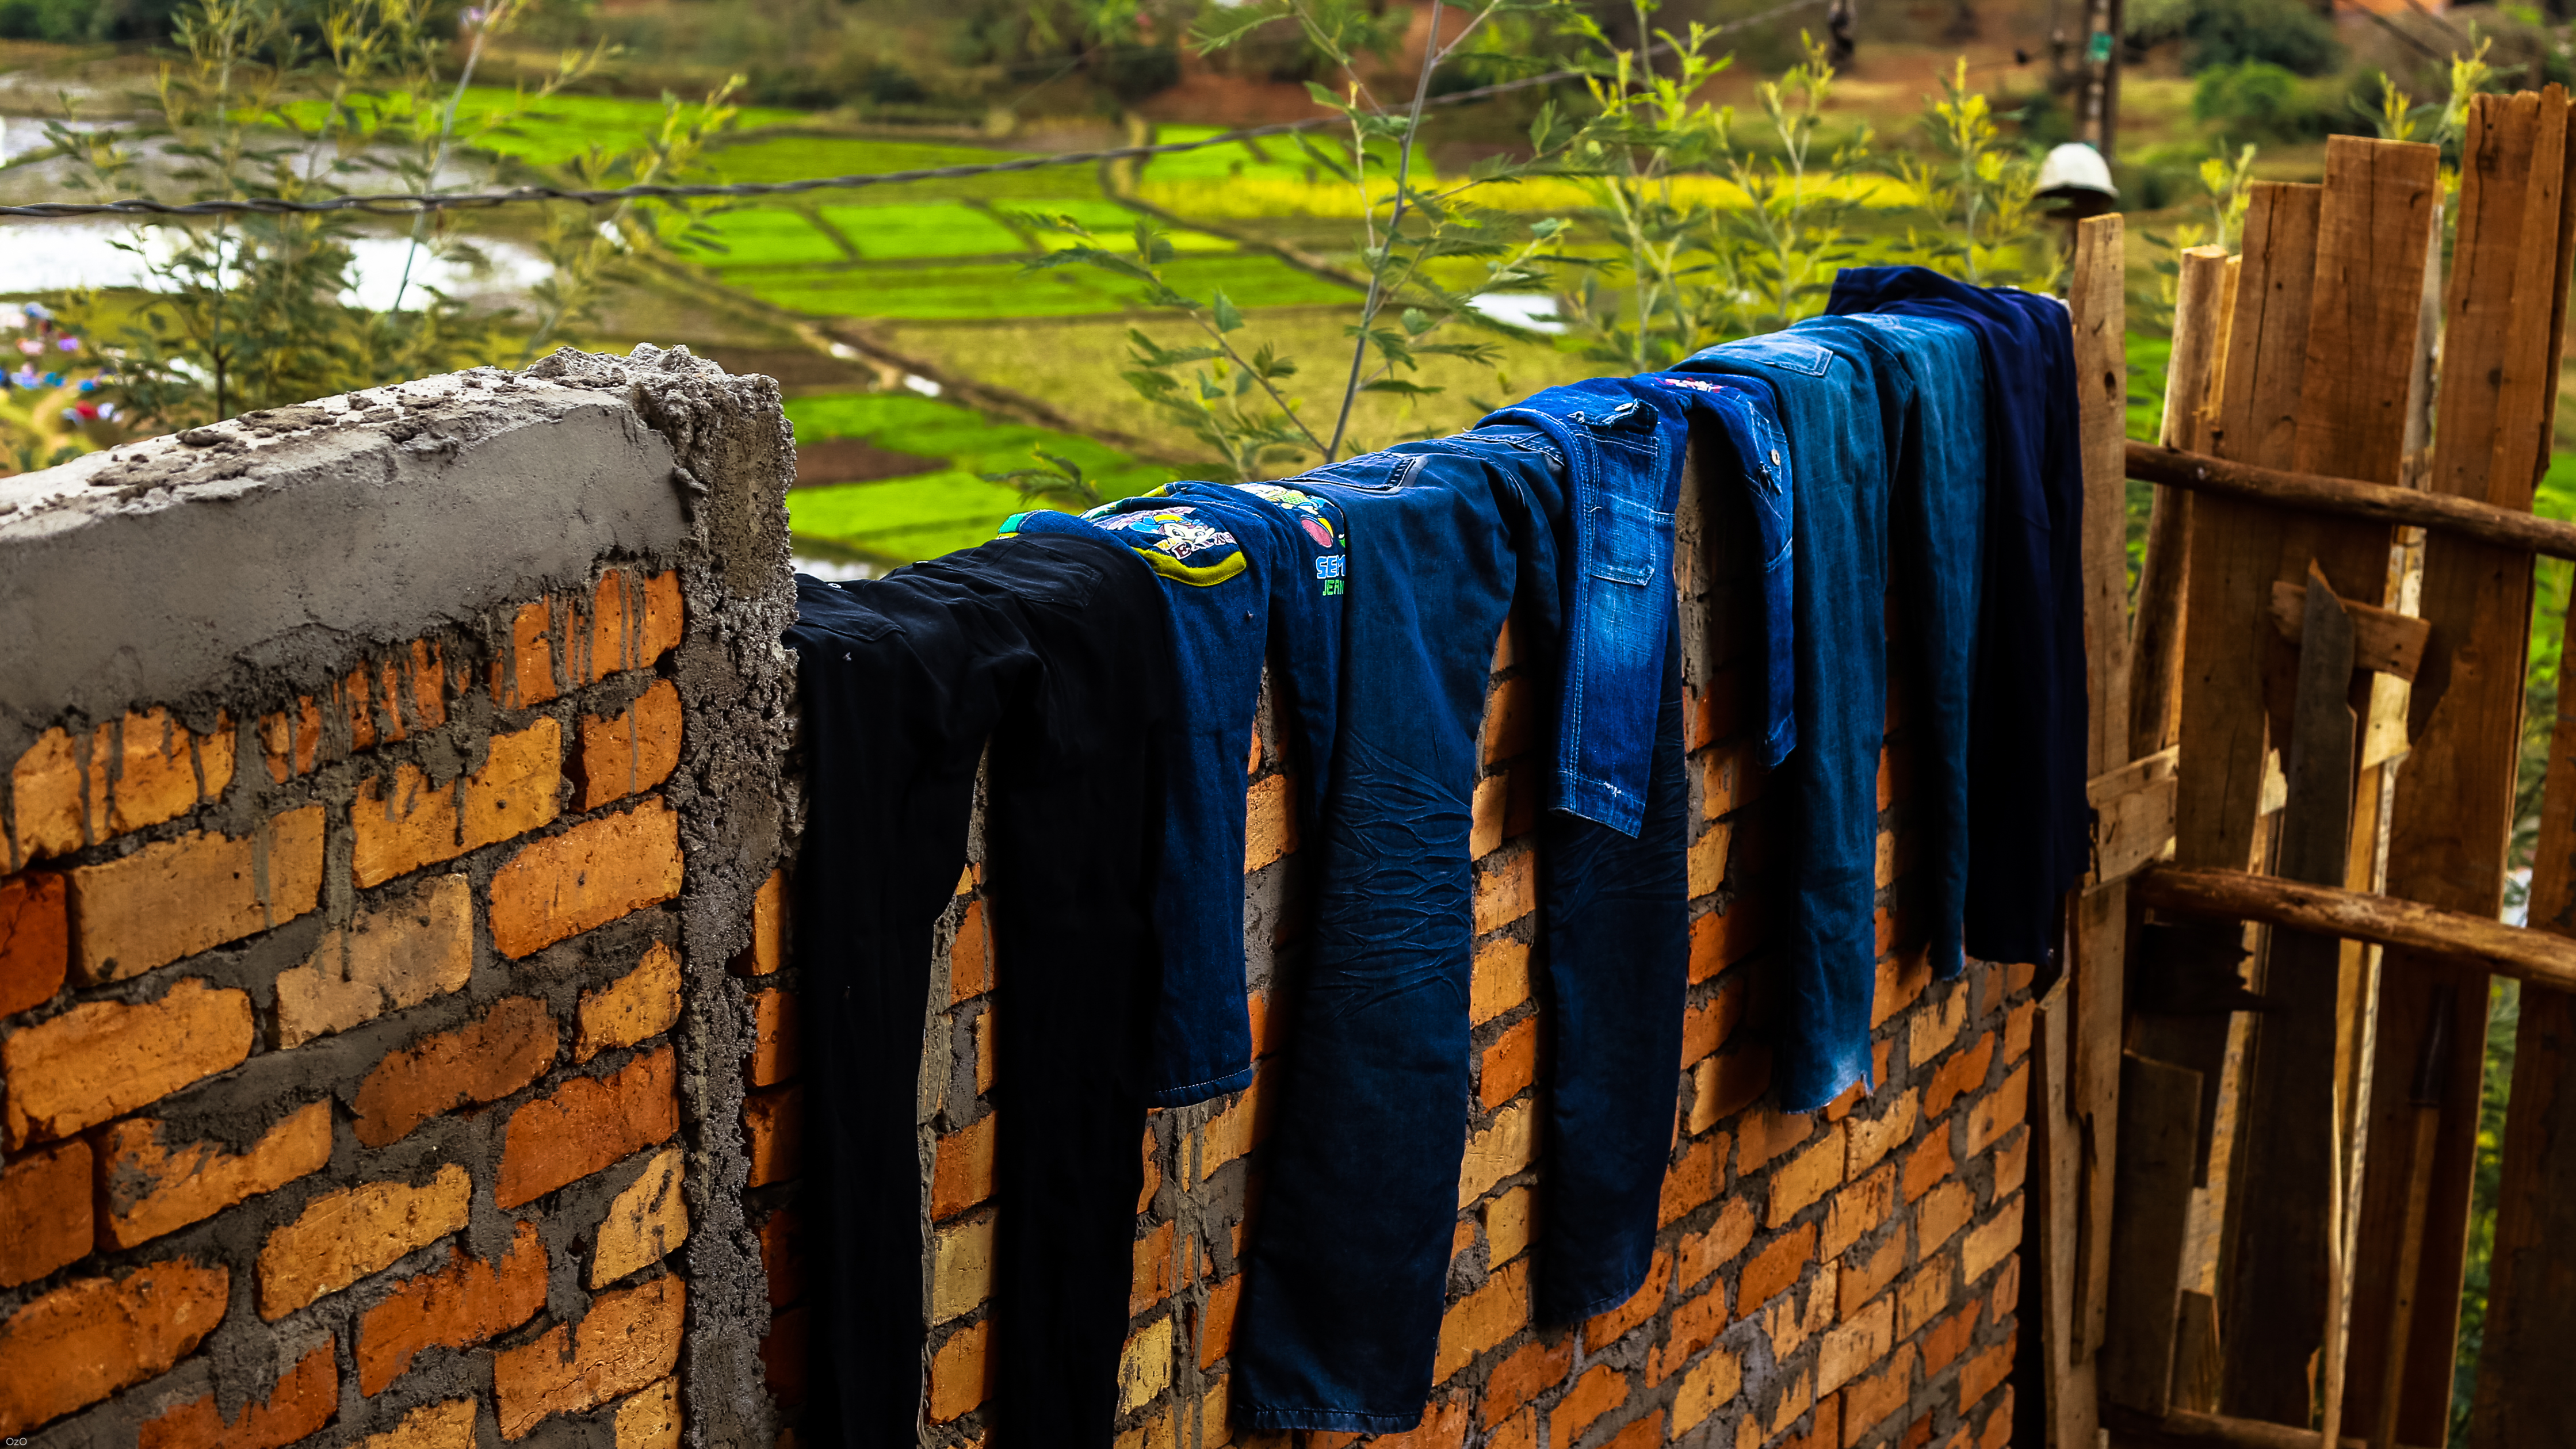
fence, wall, iron, grass, water, wood, outdoor structure, metal